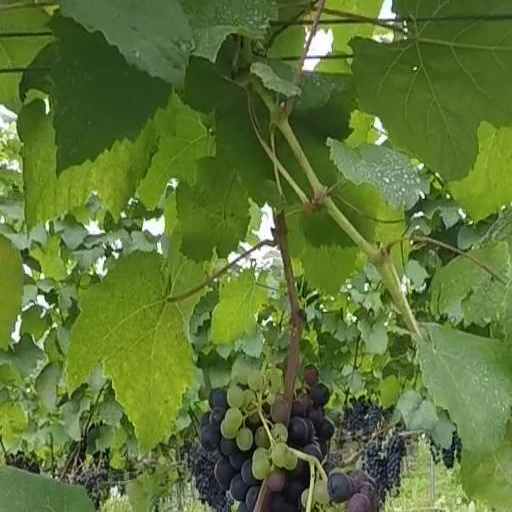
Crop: grape